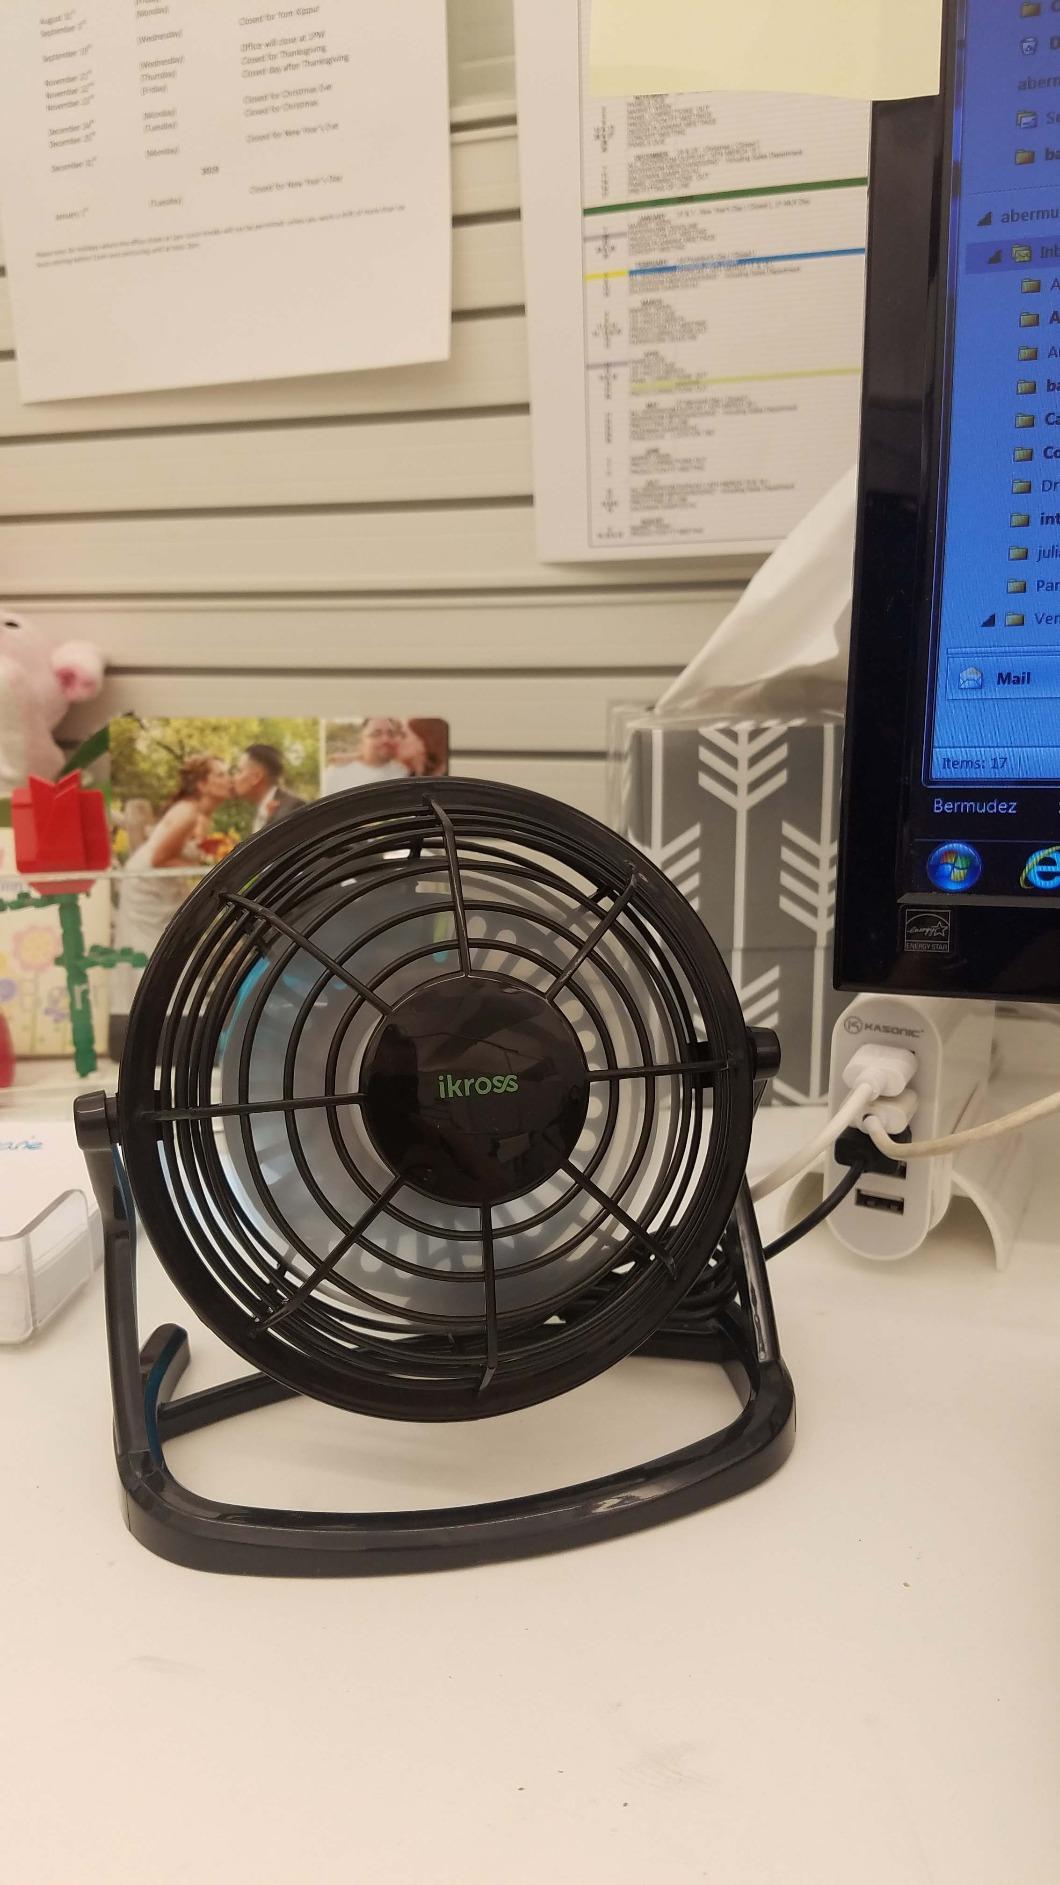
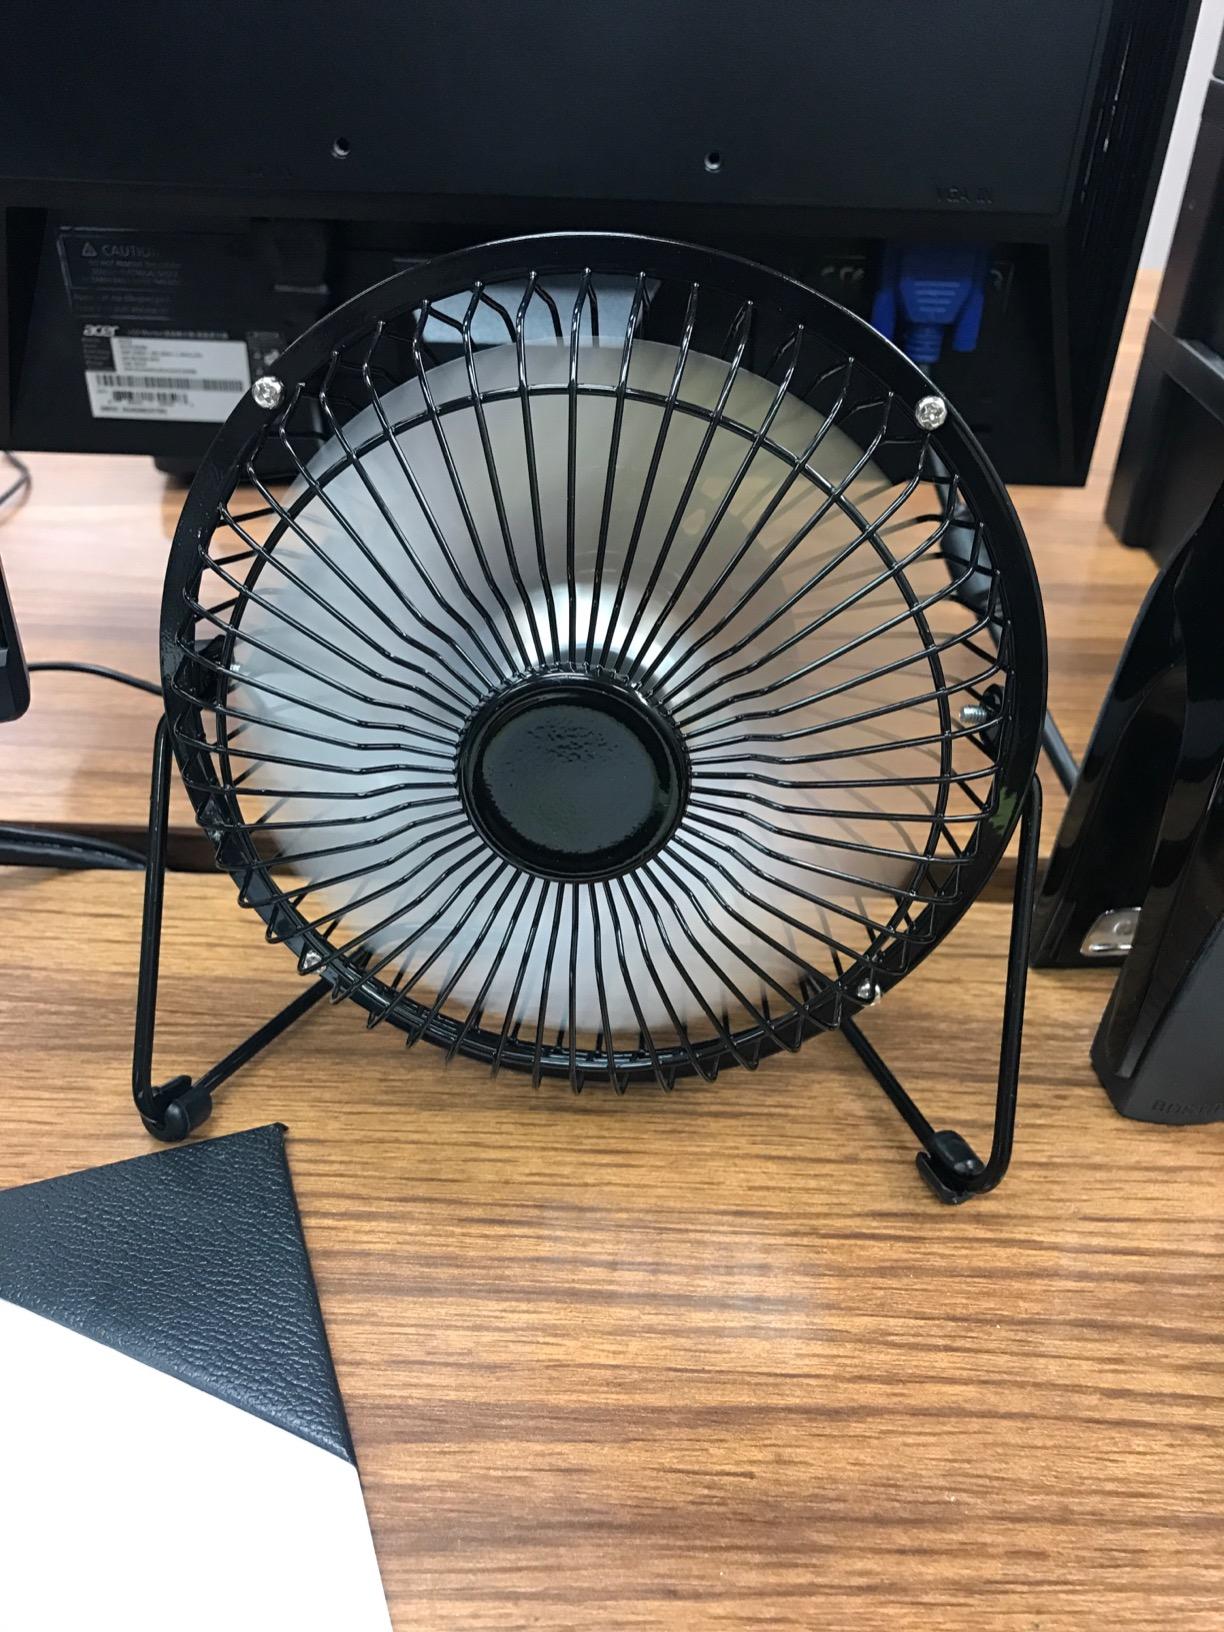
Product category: fan
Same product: no